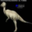
Label: dinosaur